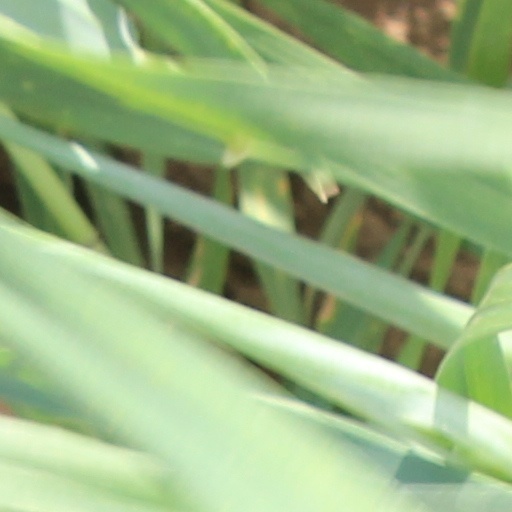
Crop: wheat